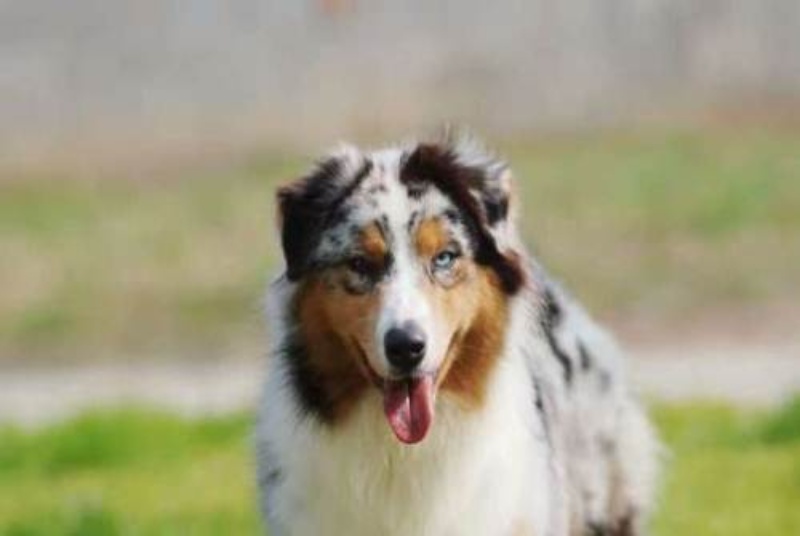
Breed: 245-n000098-Australian_Shepherd